Baranovsky railway station

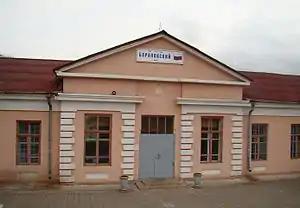
Railway station building

Baranovsky railway station is railway station in the village of Baranovsky, Nadezhdinsky District, Primorsky Krai, Russia. It belongs to the Trans-Siberian Railway and Baranovsky–Khasan railway line of the Far Eastern Railway.